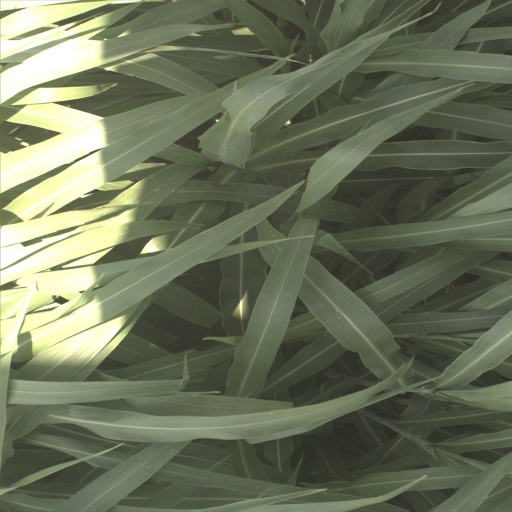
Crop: sorghum